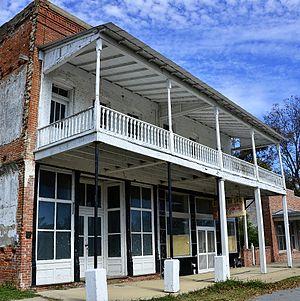
La ville d’Arkansas City est le siège du comté de Desha, dans l’État de l’Arkansas, aux États-Unis. Sa population s’élevait à 366 habitants lors du recensement de 2010, estimée à 325 habitants en 2017.